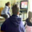
Label: television